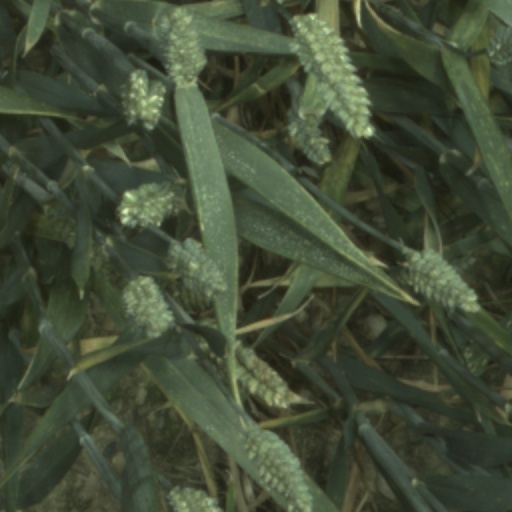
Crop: wheat